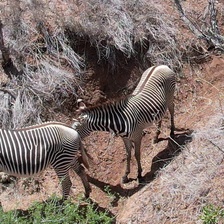
Pose orientation: left